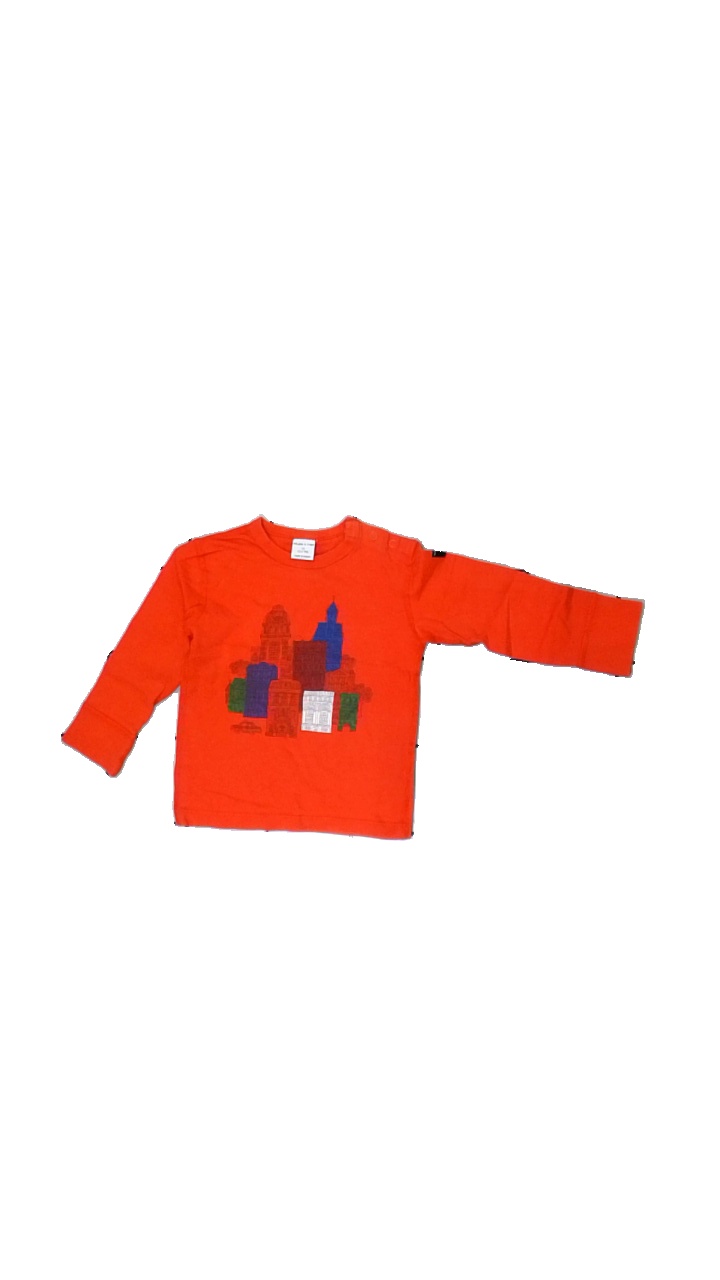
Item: Top (Children)
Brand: Polarn Och Pyret
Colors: Red, Blue, Green, Multicolor
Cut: Regular
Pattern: Other
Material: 100% cotton
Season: All
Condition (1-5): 5
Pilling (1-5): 4
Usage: Reuse
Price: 50-100